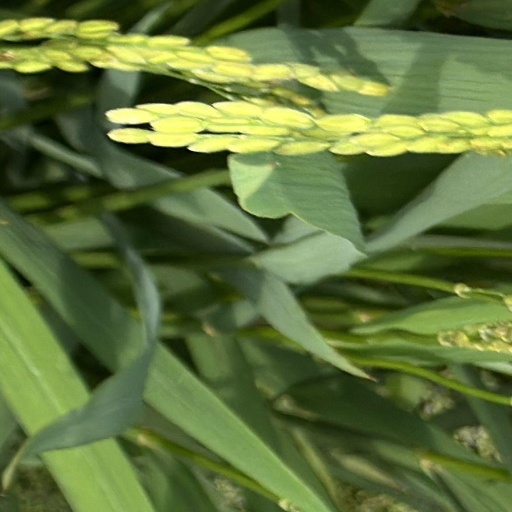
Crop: rice